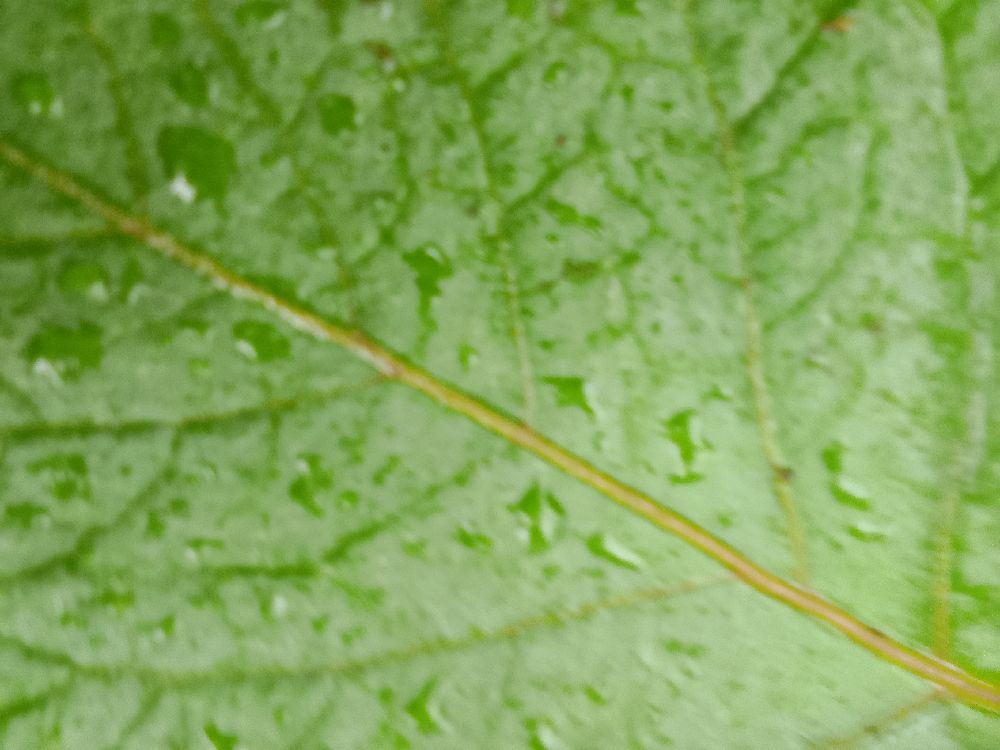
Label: Healthy